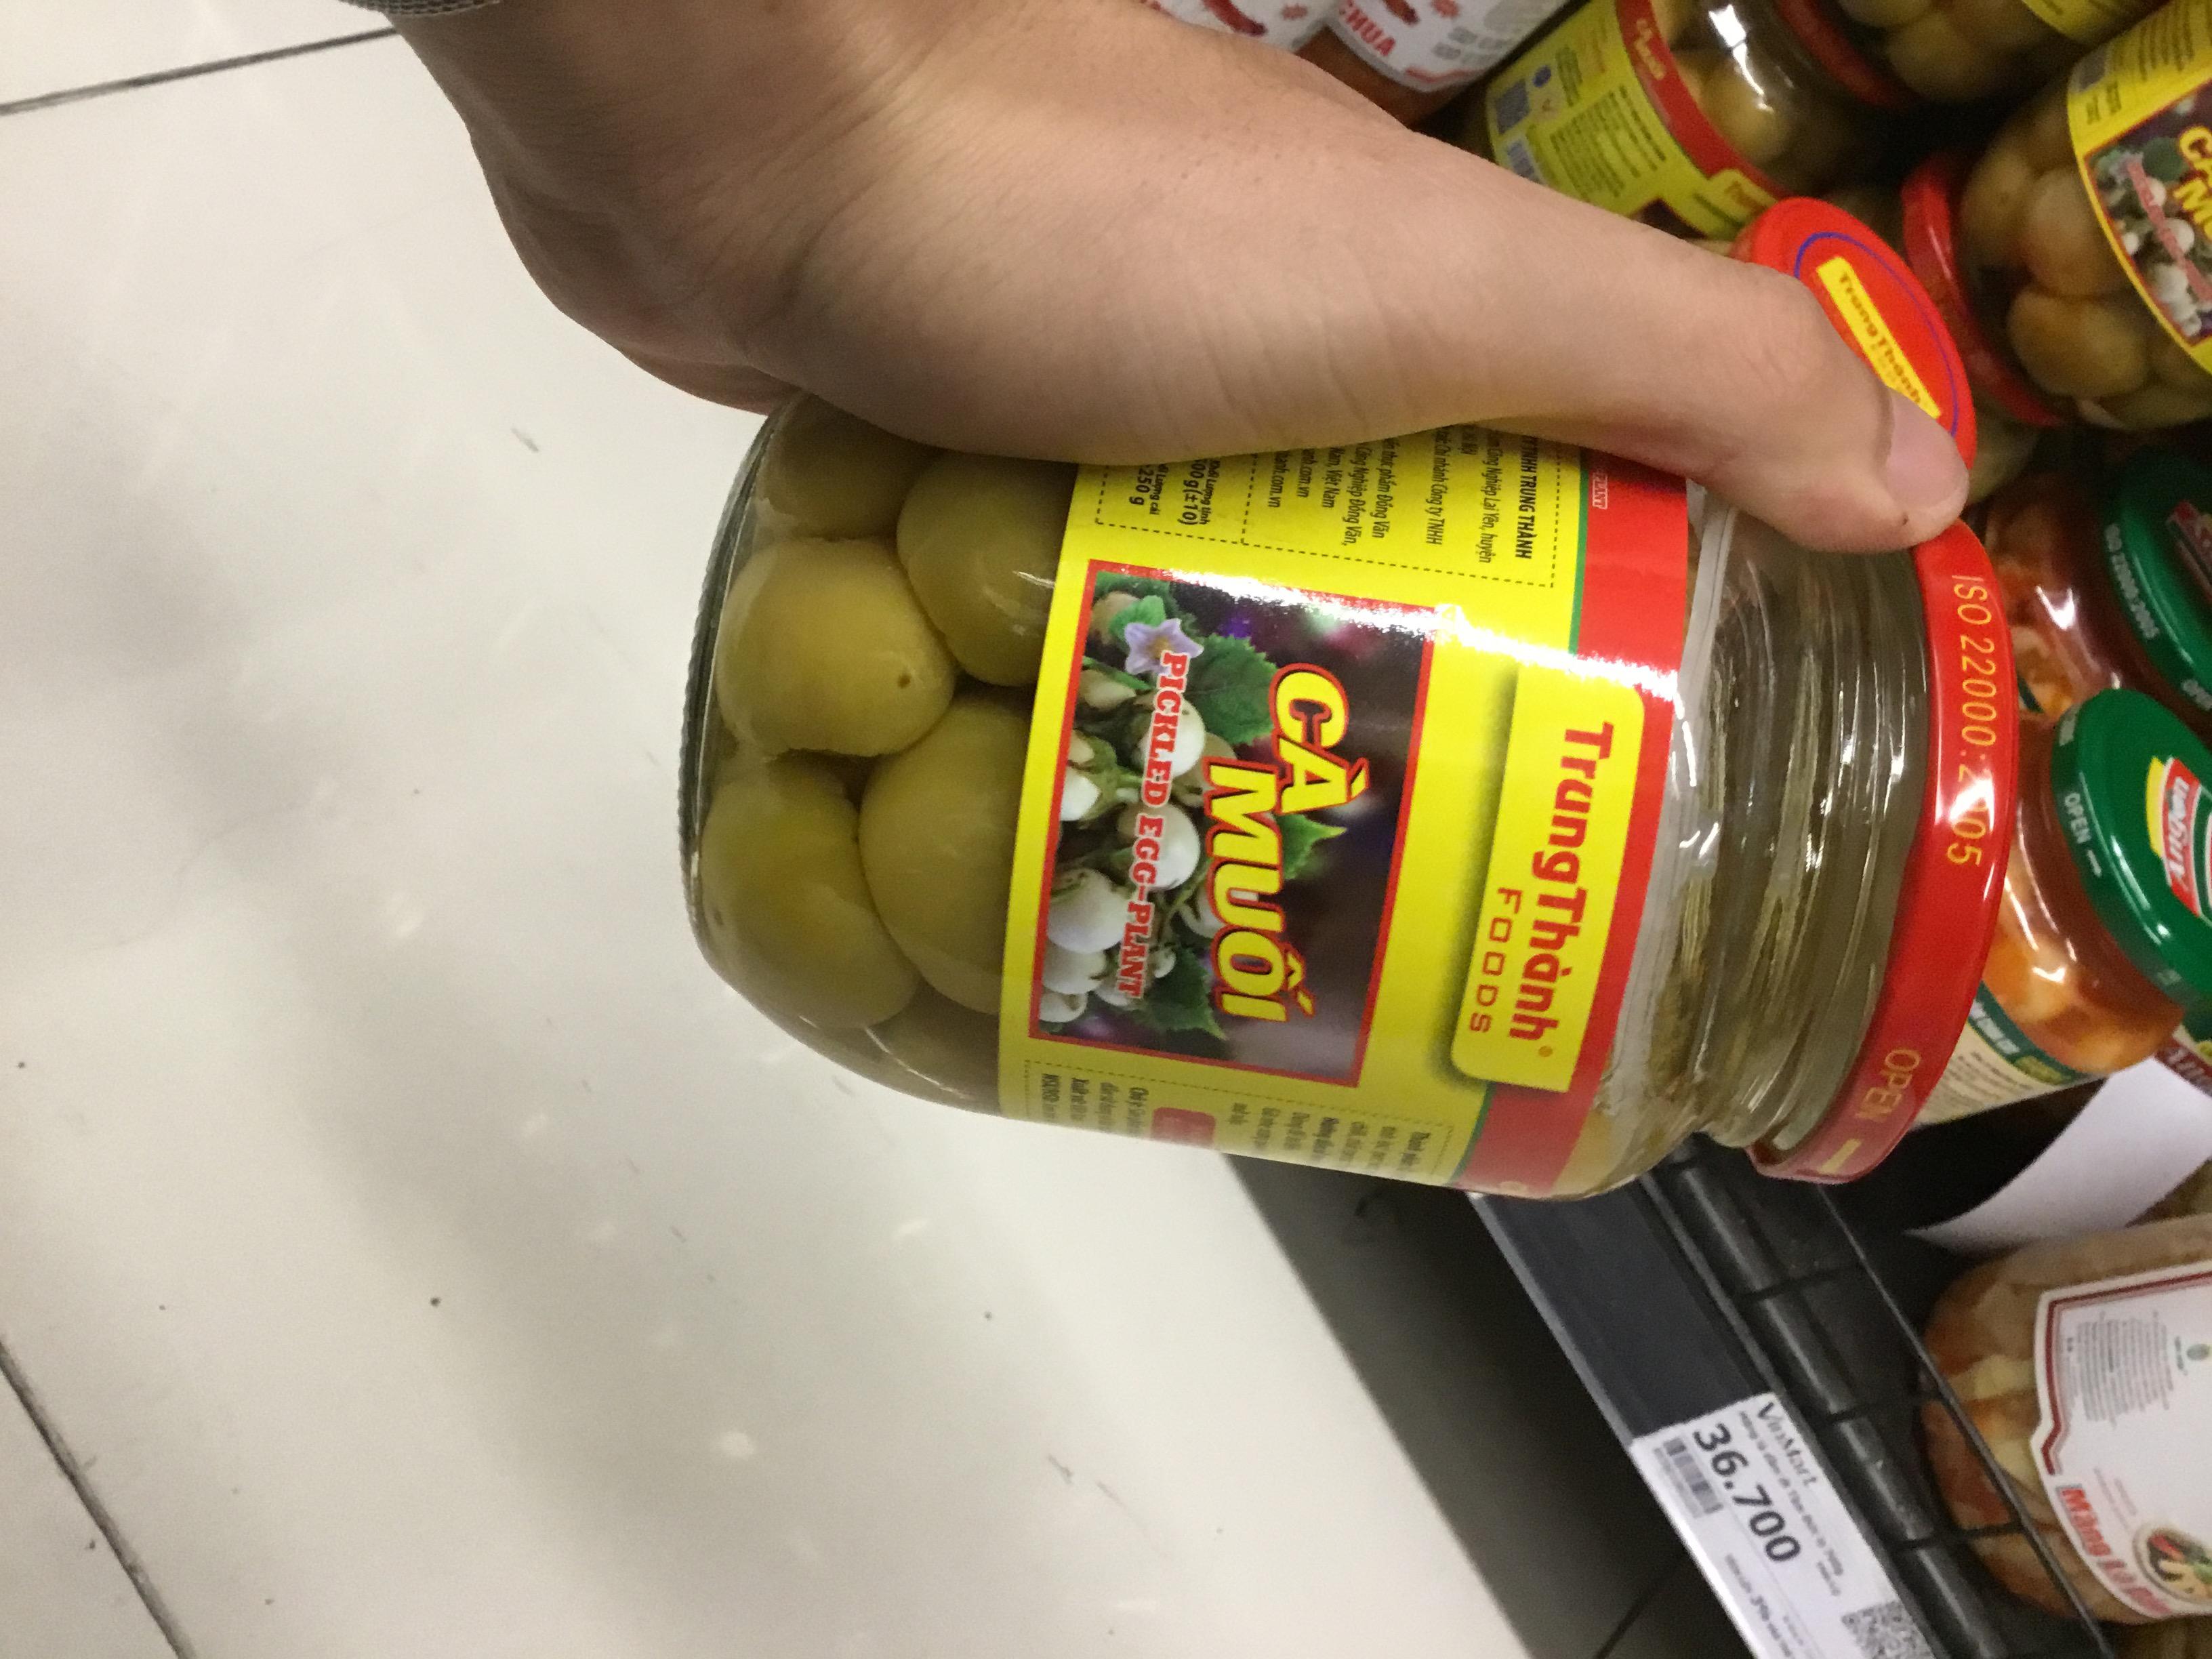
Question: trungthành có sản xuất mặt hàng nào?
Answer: trungthành có sản xuất mặt hàng cà muối